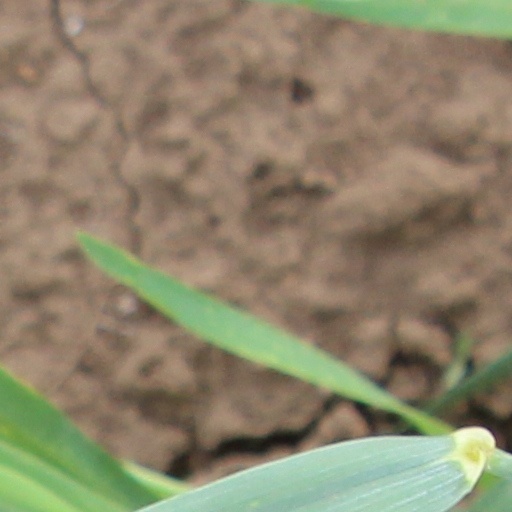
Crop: wheat